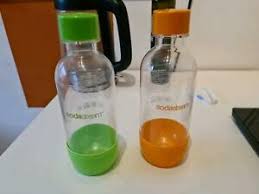
Waste category: plastic